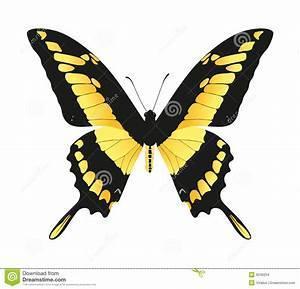
butterfly